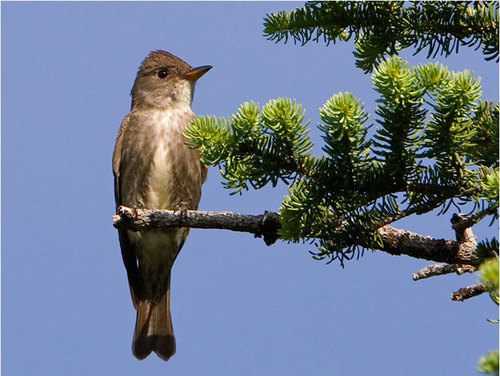
the bird is brown with a spiked crown and short pointed beak.
bird has gray body feathers, gray breast feather, and medium beak
this bird has a brown head, a white throat, and a brown wing.
this bird has a gray body with a white belly.
this bird has a brown crown, side and coverts, with a streak of white on its belly and abdomen.
this bird is brown with white and has a very short beak.
a moderate sized bird with a small crest, fairly monotone in color with a proportionate head.
a brown bird with a white stripe going down its breast.
this bird has a brown crown, brown primaries, and a brown belly.
this small bird has a brown and white breast, and its bill is short pointed.
Species: Olive Sided Flycatcher